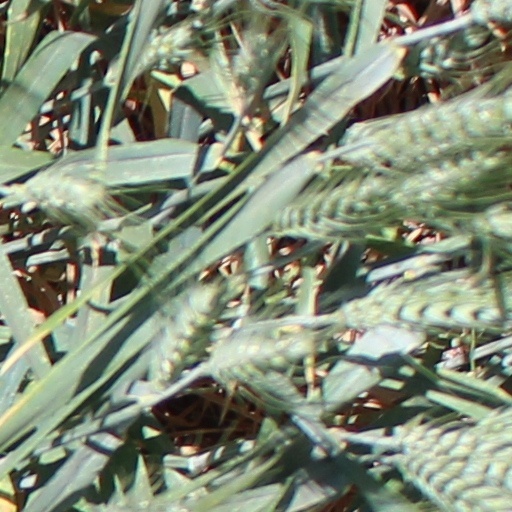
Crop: wheat